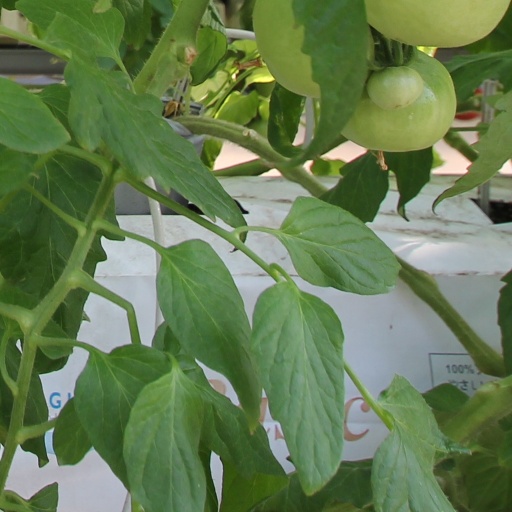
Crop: tomato